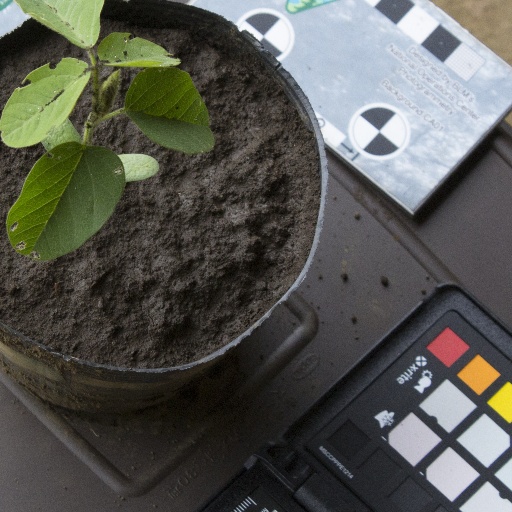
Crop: soybean